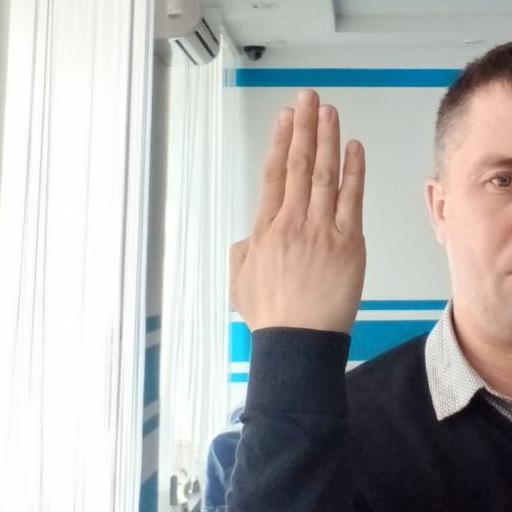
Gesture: stop_inverted